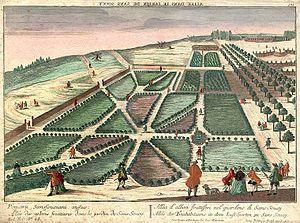
Les jardins fruitiers sont des jardins où l'on cultive des fruits, des vergers.